Fatty's New Role

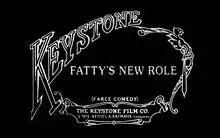
Title card

Fatty's New Role is a 1915 American short comedy film directed by and starring Fatty Arbuckle.